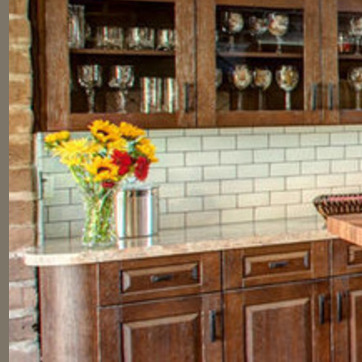
Material: tile